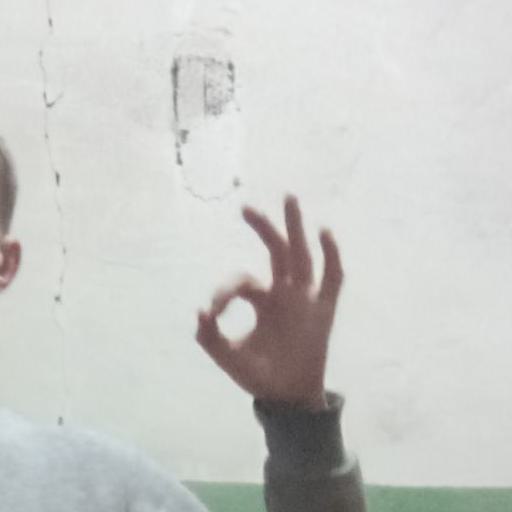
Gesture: ok